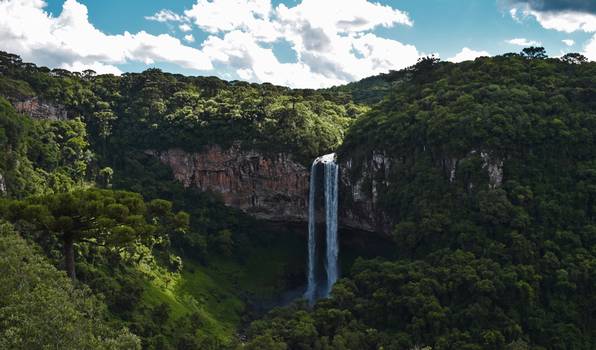
Label: No Watermark